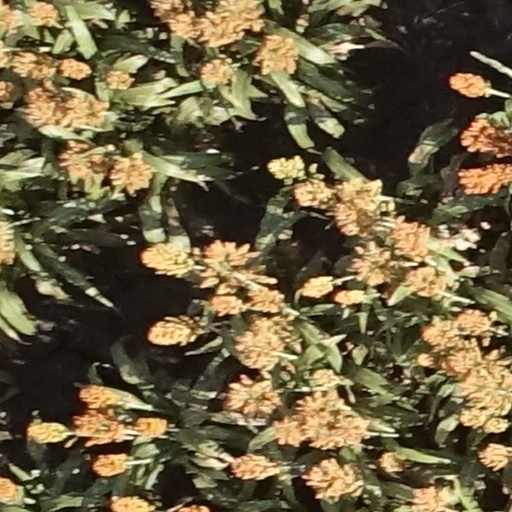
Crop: sorghum